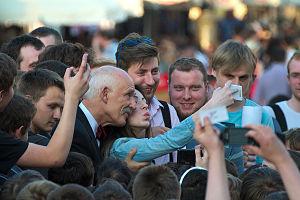
Janusz Ryszard Korwin-Mikke, né le 27 octobre 1942, est un homme politique et essayiste libéral-conservateur et eurosceptique polonais. Ses prises de position font de lui l'une des figures les plus controversées de la politique polonaise.